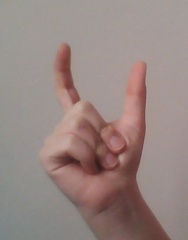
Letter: nun